Manny Mashouf

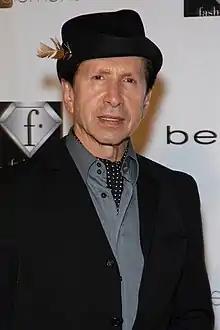

Manoucher "Manny" Mashouf (born 1938) is an Iranian-American businessman and philanthropist known for founding Bebe Stores.